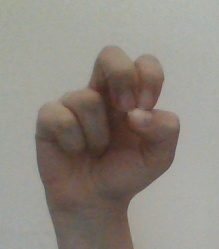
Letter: gaaf